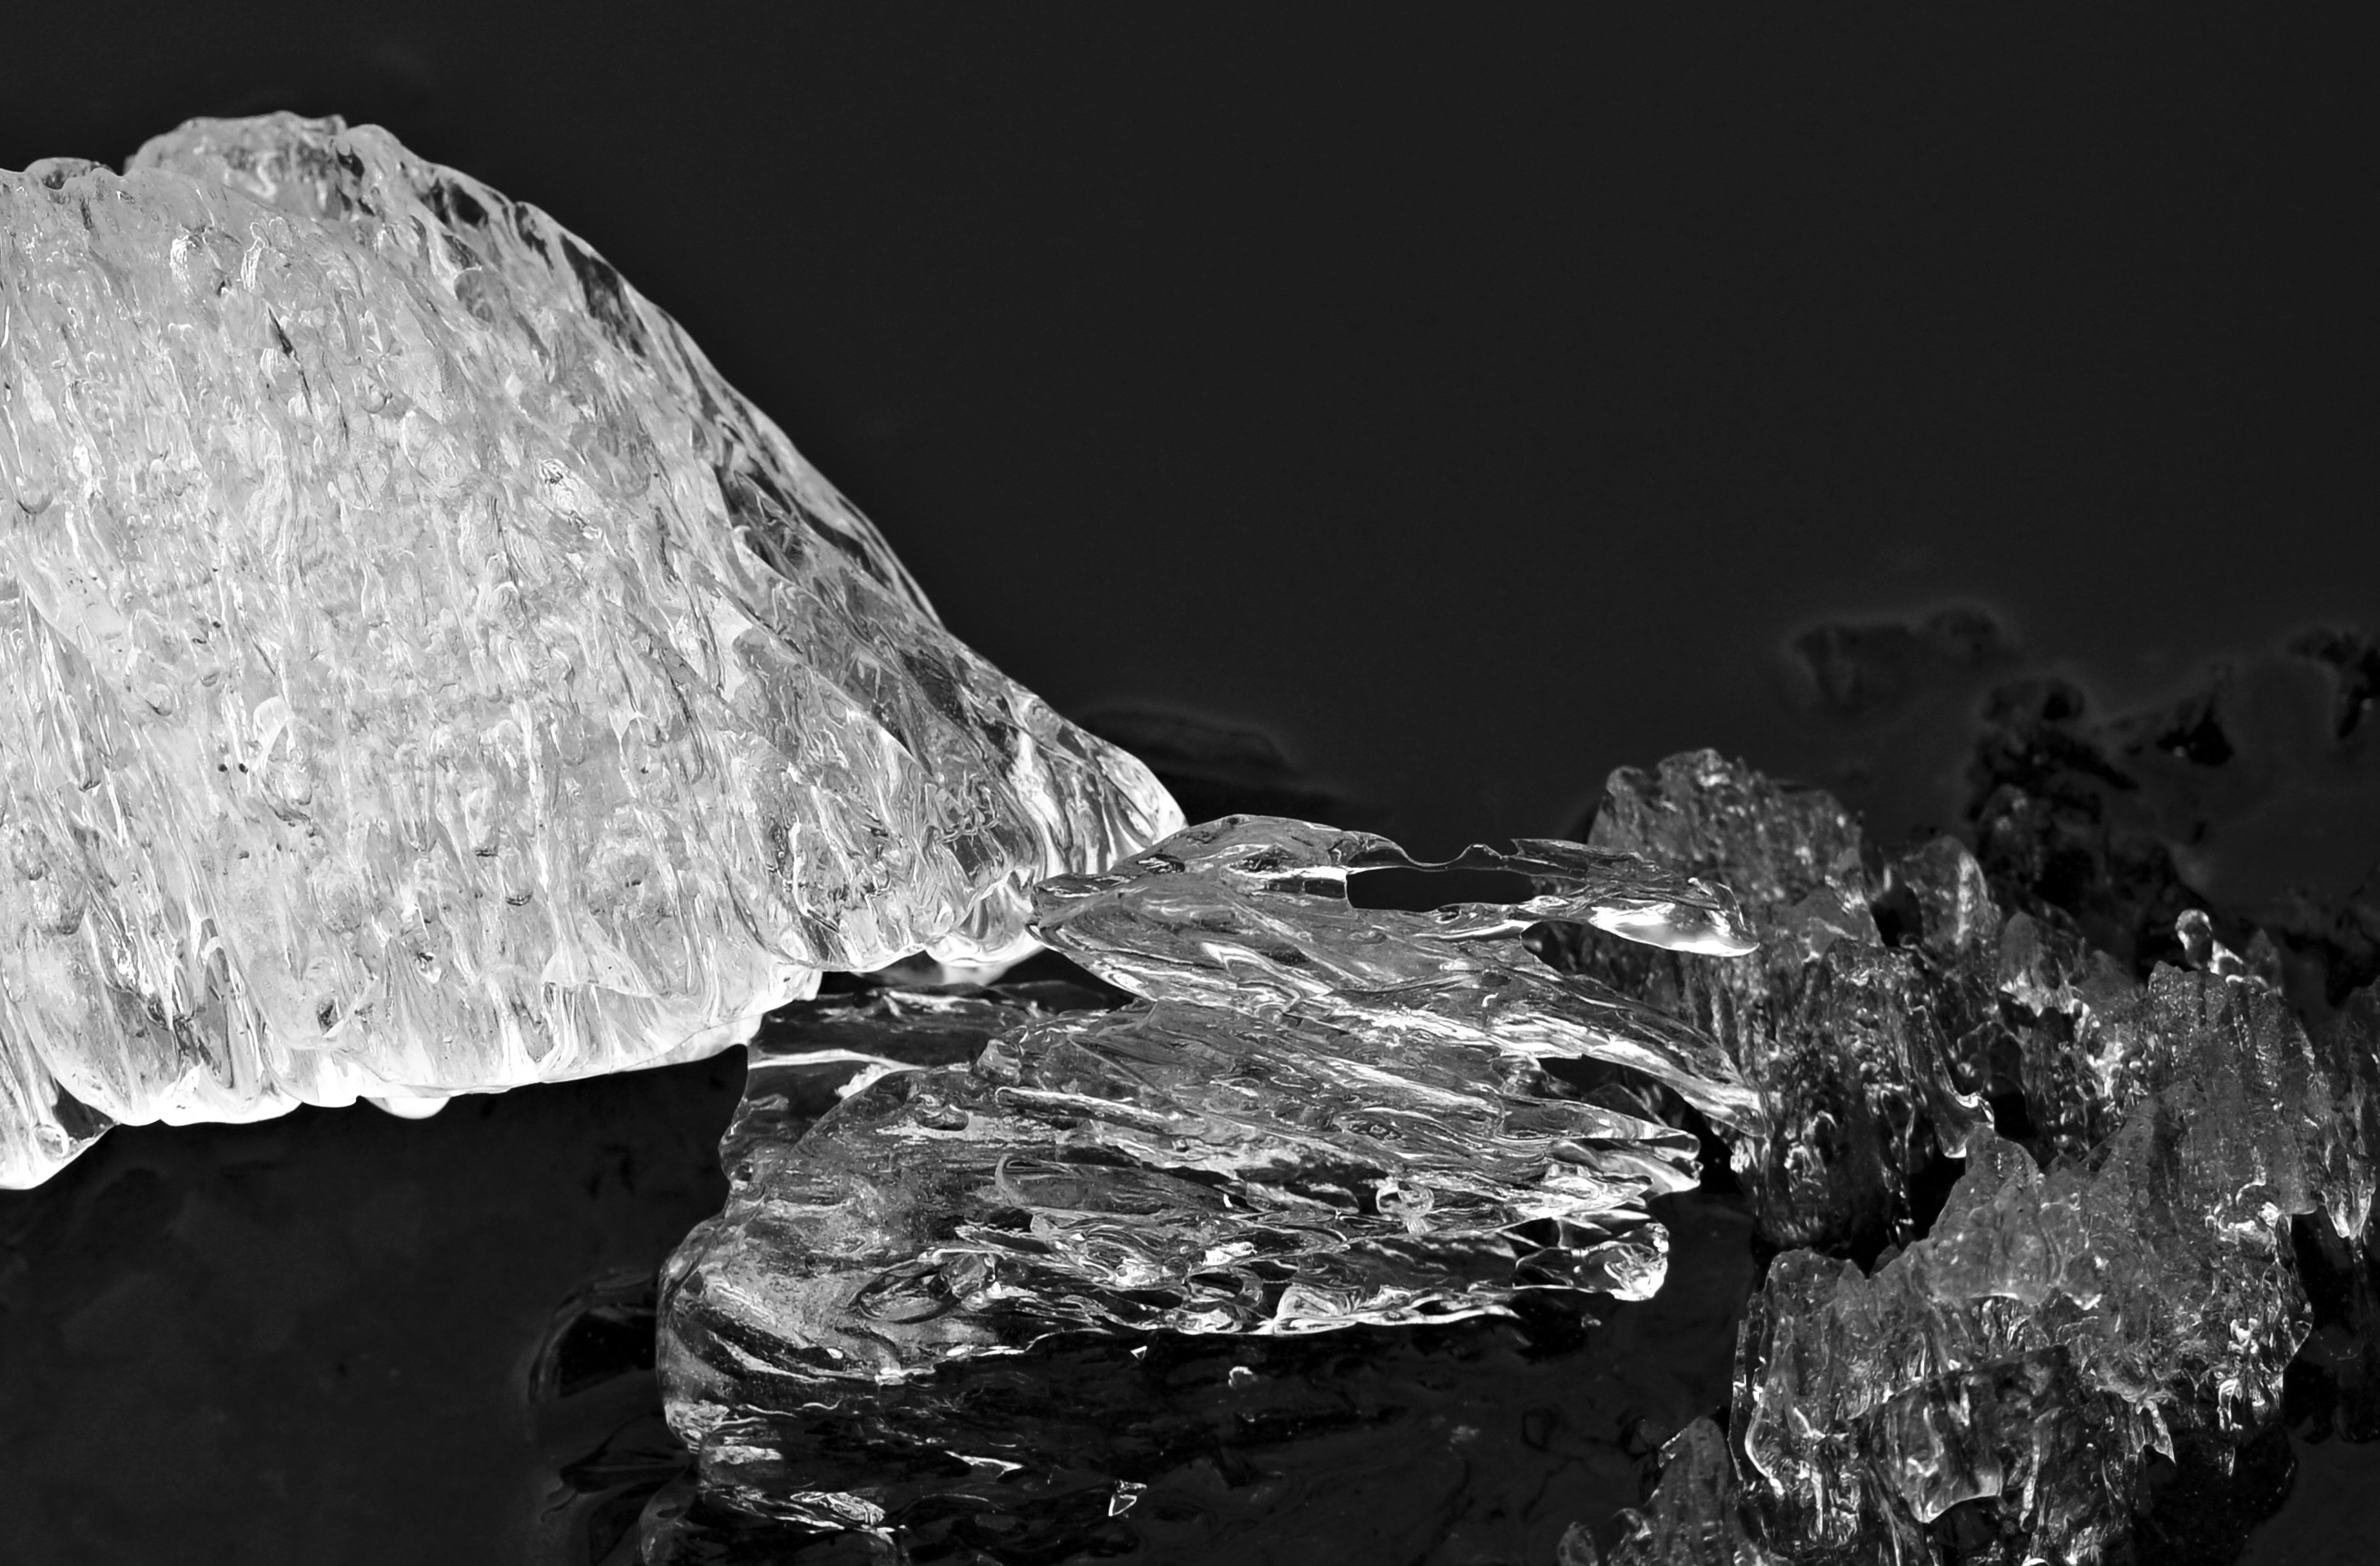
nature, rock, snow, black and white, white, photography, leaf, ice, scenery, darkness, black, monochrome, close up, melt, mineral, freezing, macro photography, monochrome photography, spring is coming